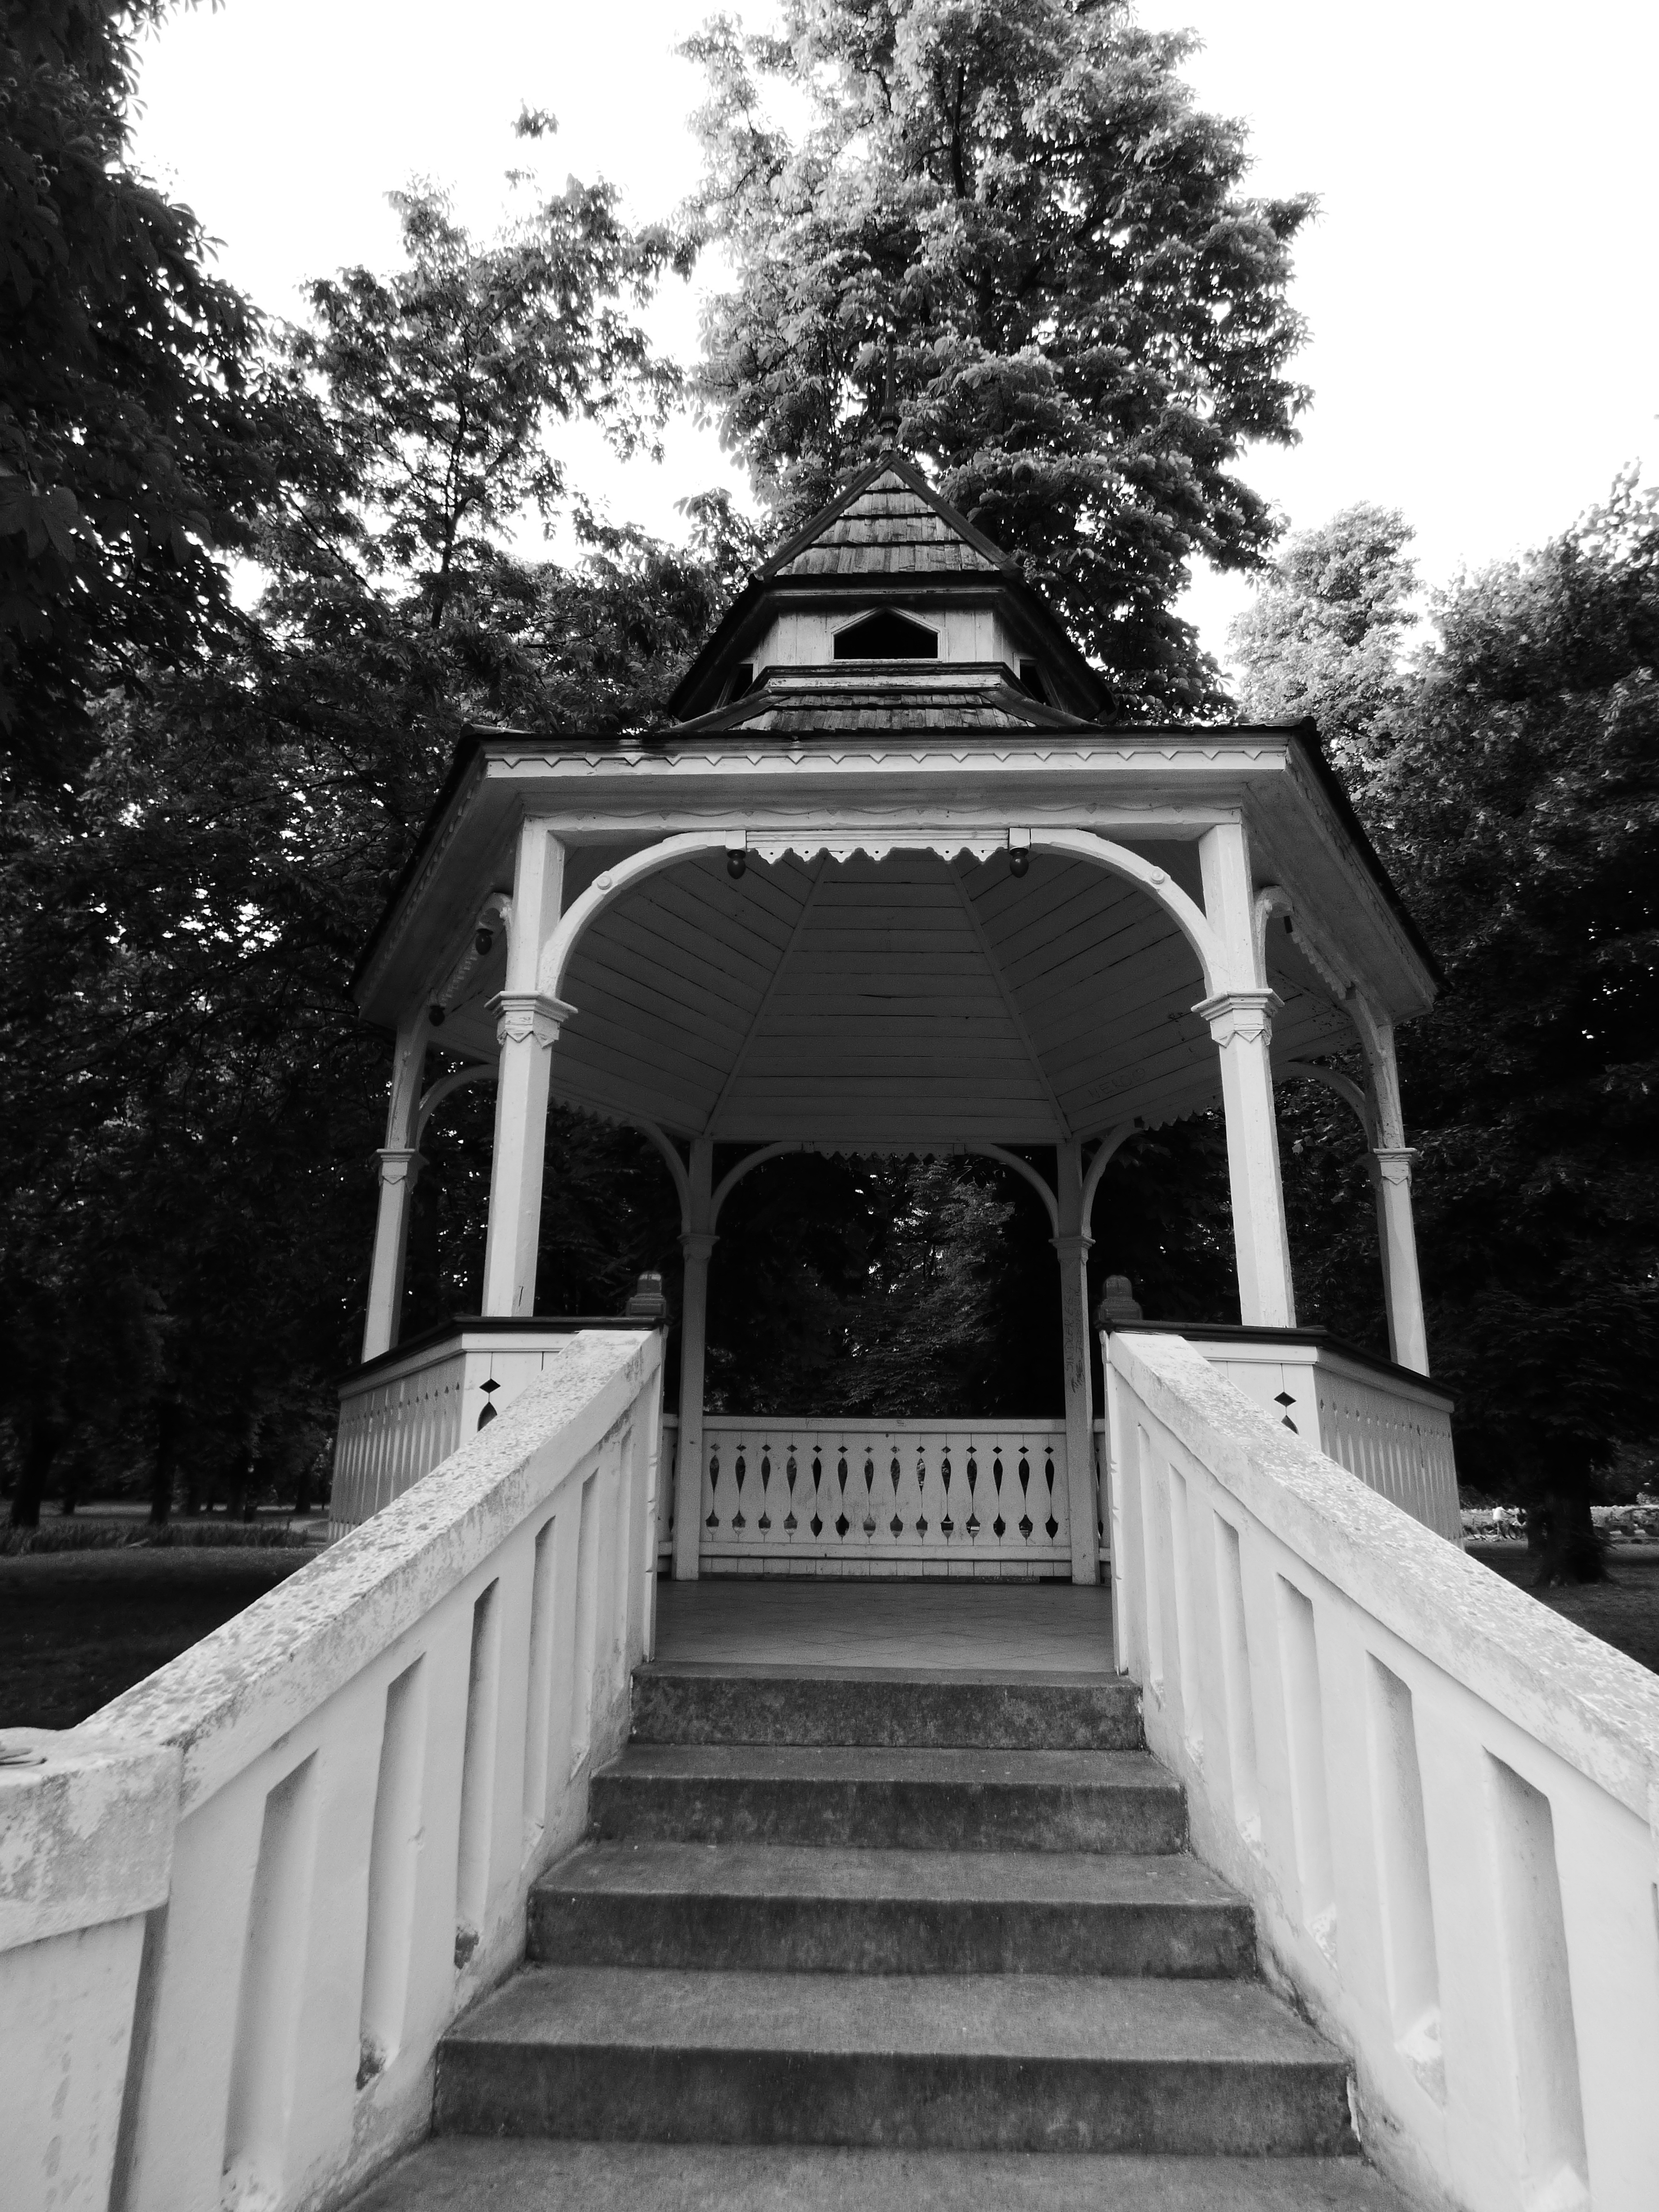
black and white, white, stair, mansion, house, home, arch, black, monochrome, bandstand, photograph, buildup, monochrome photography, nagyk r s